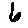
Label: 6